Wood Bay

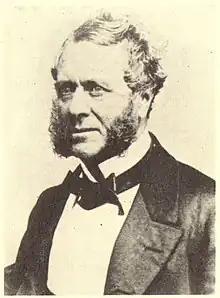
John Washington

The Aviator Glacier Tongue extends into the sea between Wood Bay and Lady Newnes Bay to the north.